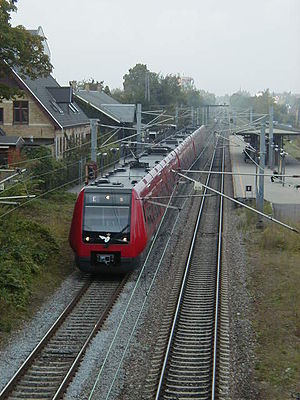
Linje E
Linje E på Gentofte Station
Linje E er en s-togs-linje, som kører mellem Holte Station og Køge Station via København H. Linjen kører kun i dagtimerne mandag-fredag med 10 minutters drift. Der køres uden stop mellem Ny Ellebjerg og Ishøj. Om aftenen og i weekenden erstattes den af linje A med stop ved alle stationer.